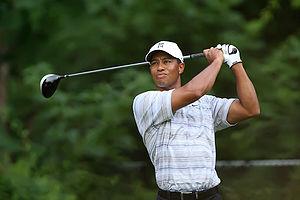
Eldrick Tont Woods, plus connu sous le nom de Tiger Woods, né le 30 décembre 1975 en Californie, est un golfeur américain. Il est l'un des plus grands golfeurs de tous les temps et l'un des sportifs les plus populaires du début du XXIᵉ siècle. Vainqueur de 15 tournois majeurs, il révolutionne le monde du golf par ses résultats sportifs et en attirant un nouveau public.